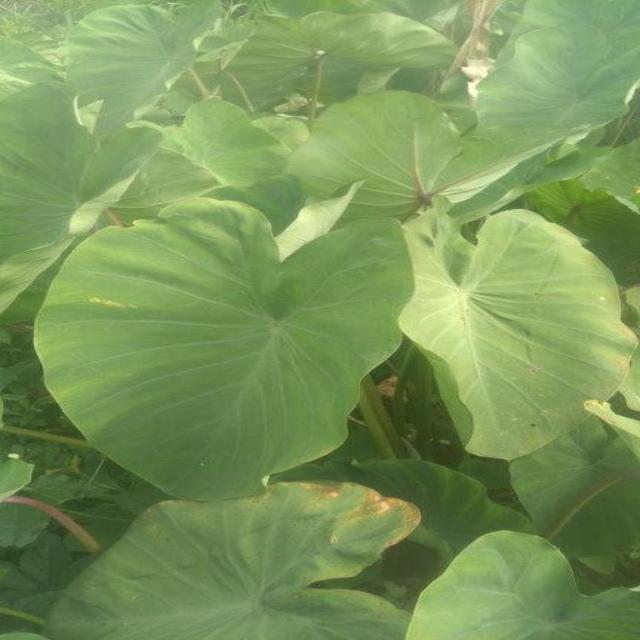
Label: Healthy